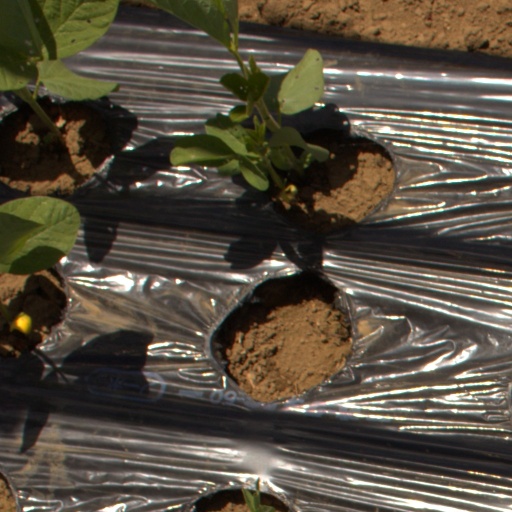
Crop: Jerusalem artichoke